Royal Albert Hall Organ

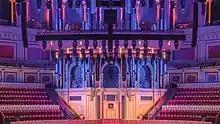
The Grand Organ

The Grand Organ (described by its builder as The Voice of Jupiter) situated in the Royal Albert Hall in London is the second largest pipe organ in the United Kingdom, after the grand organ of Liverpool Cathedral.